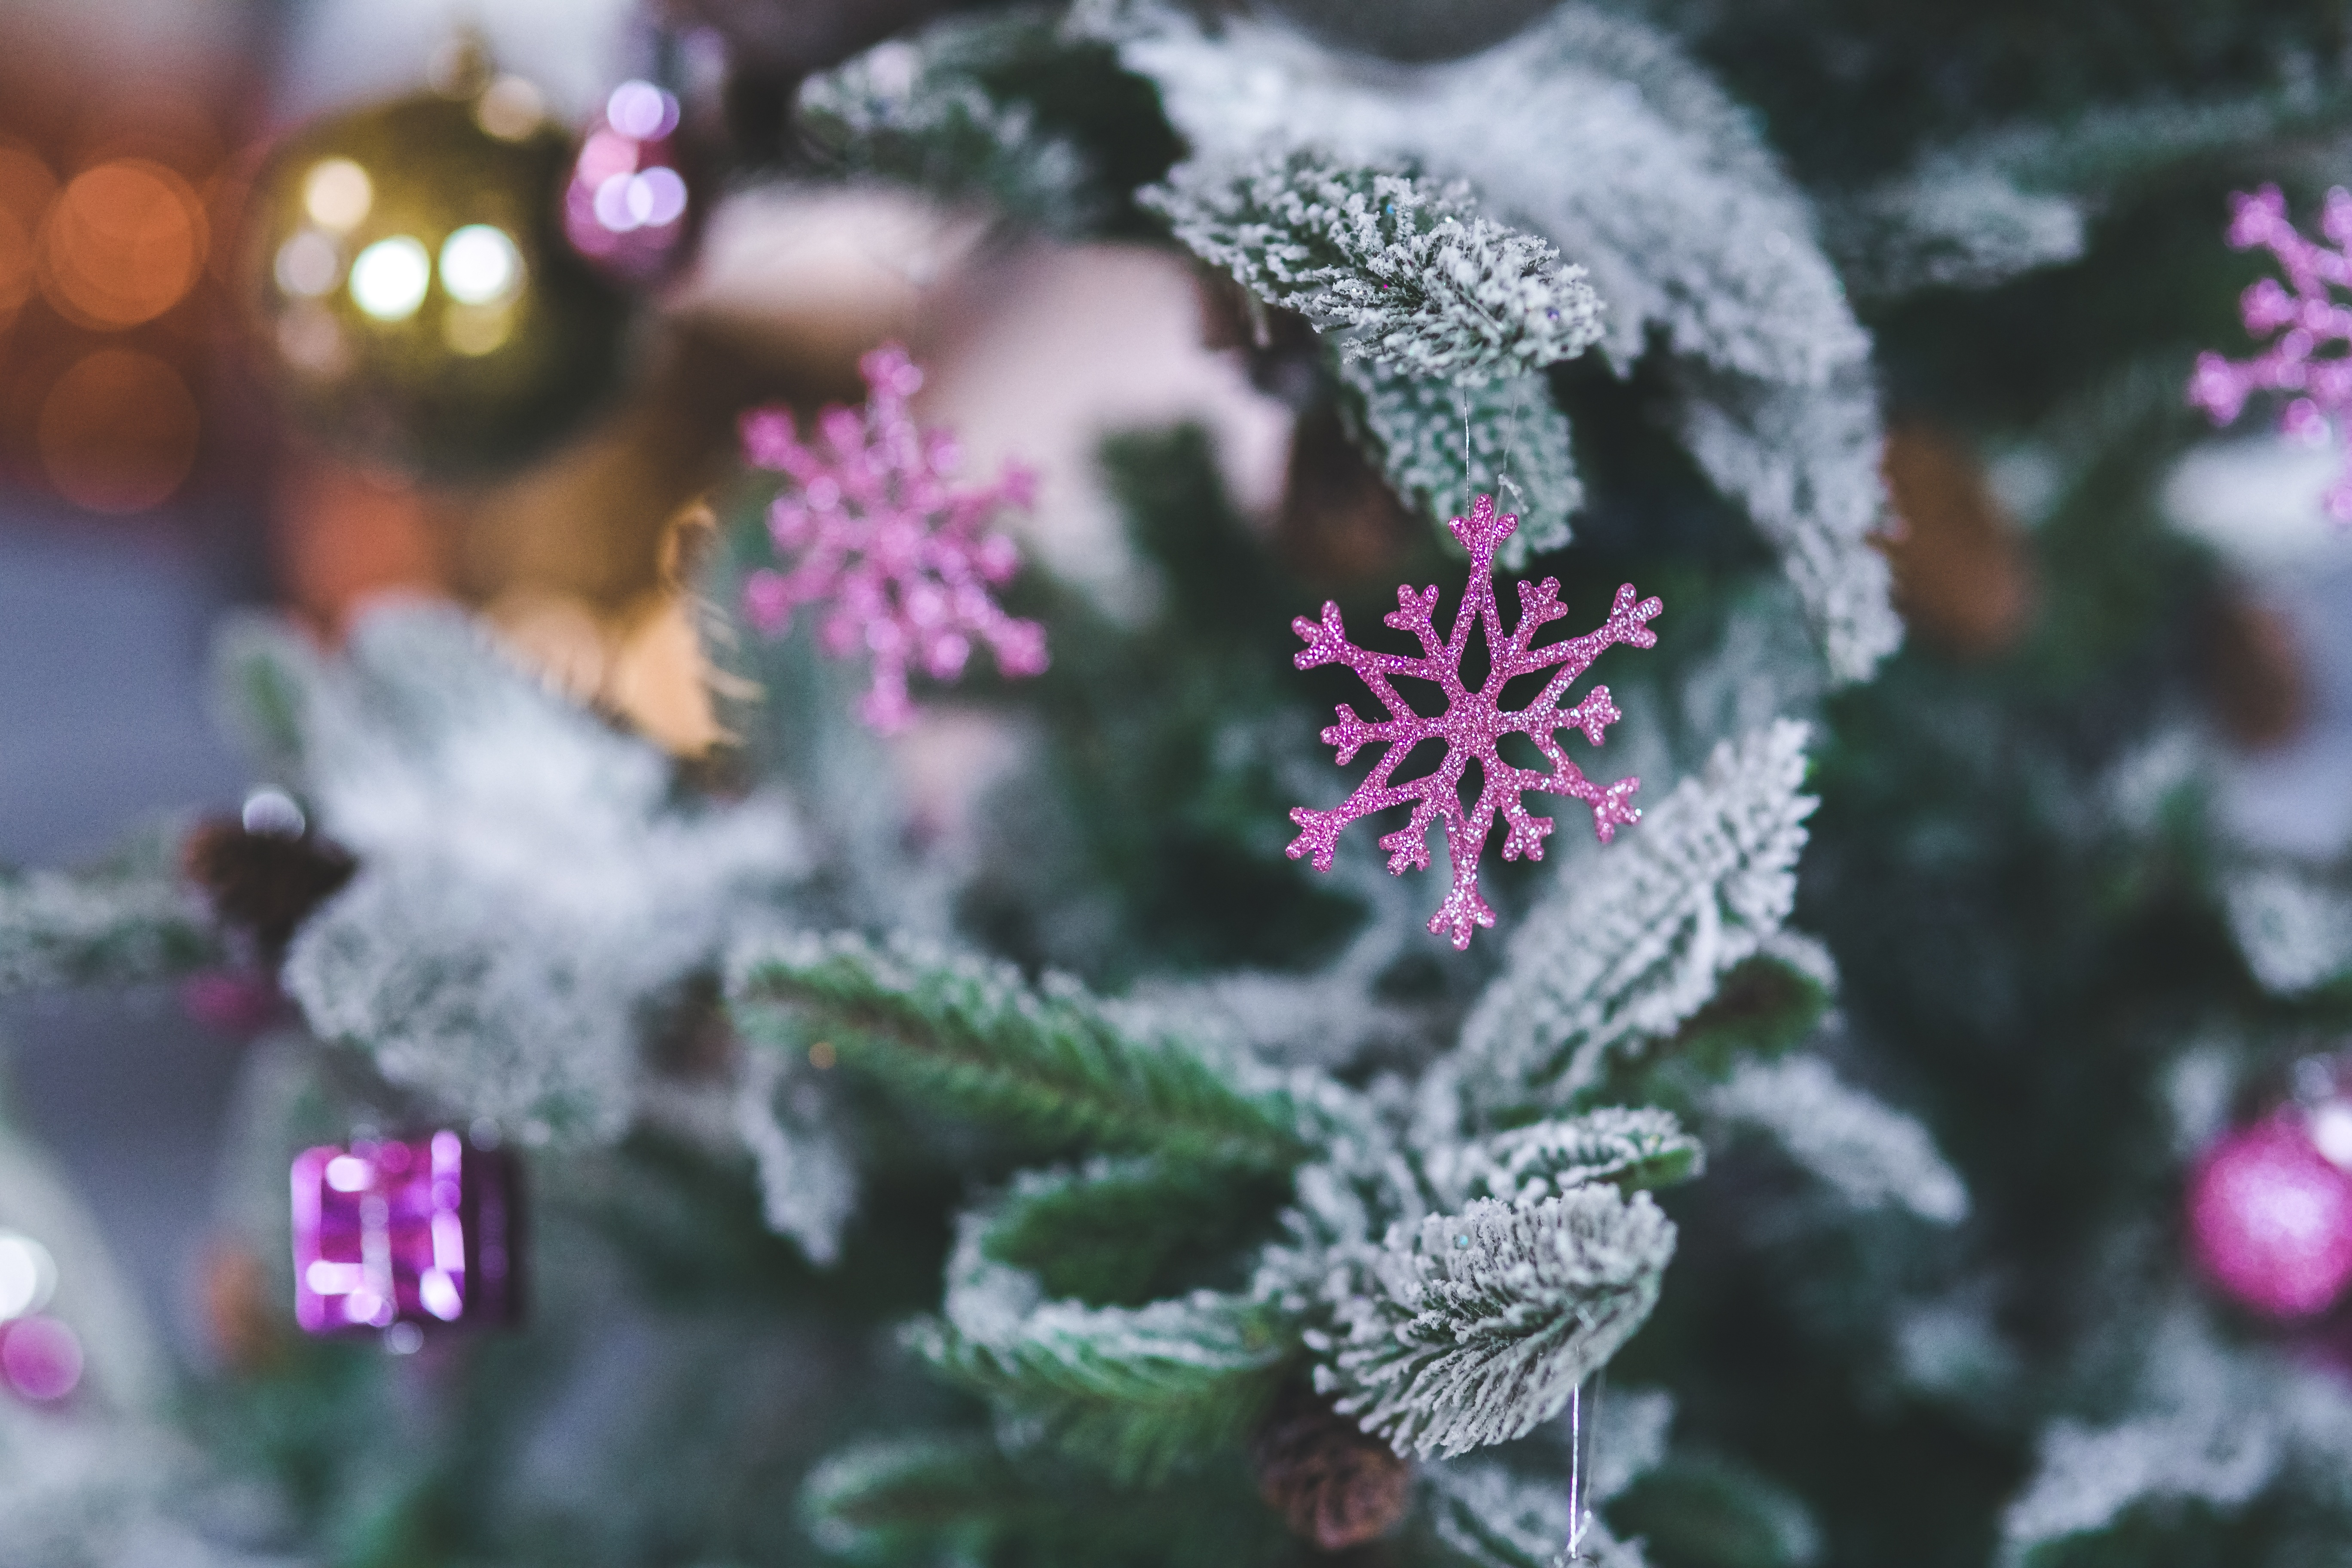
tree, branch, plant, flower, purple, frost, home, decoration, pink, christmas, fir, decor, christmas tree, snowflake, christmas decoration, spruce, holidays, xmas